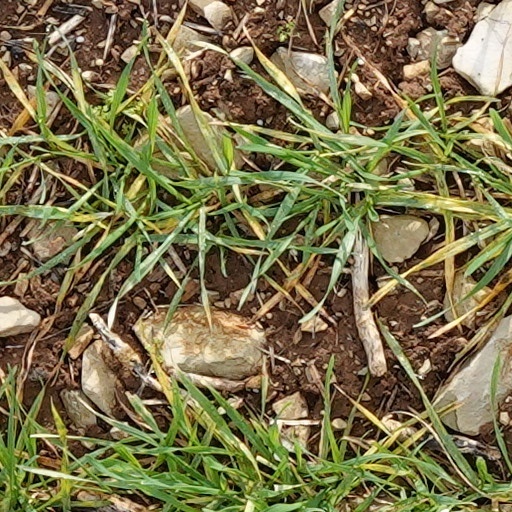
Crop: wheat